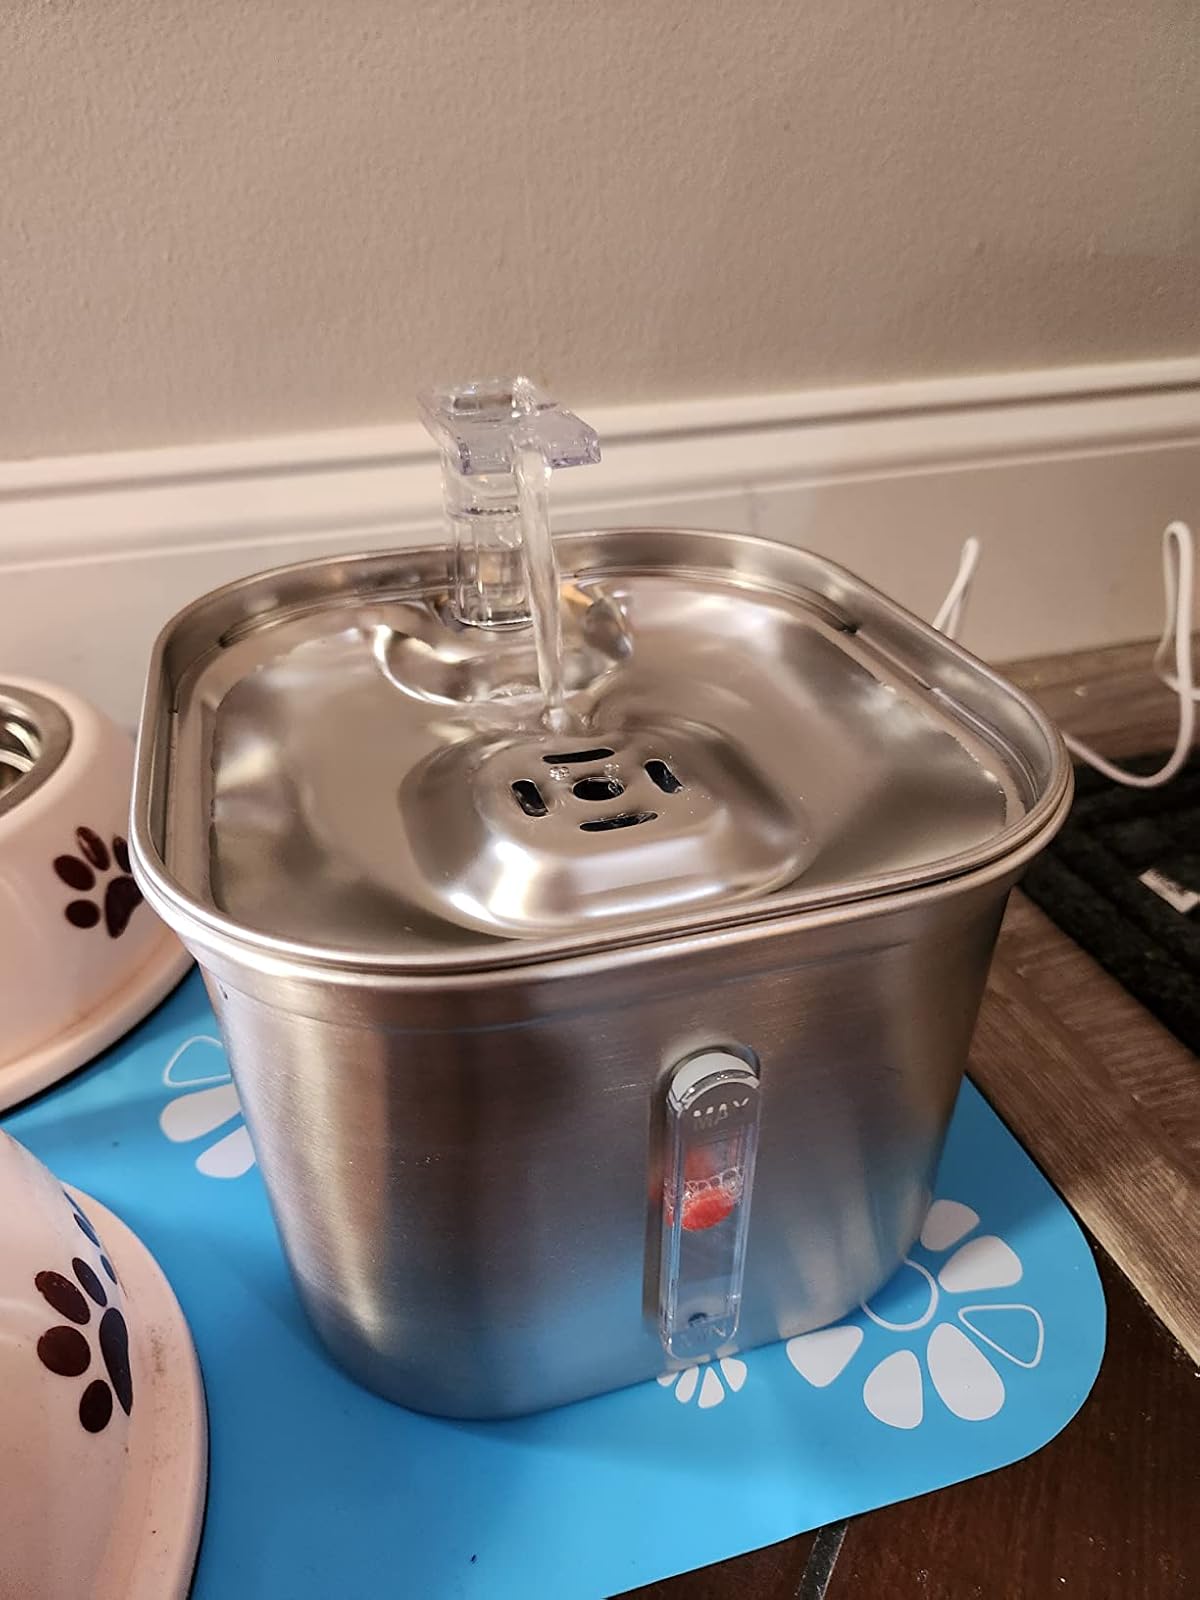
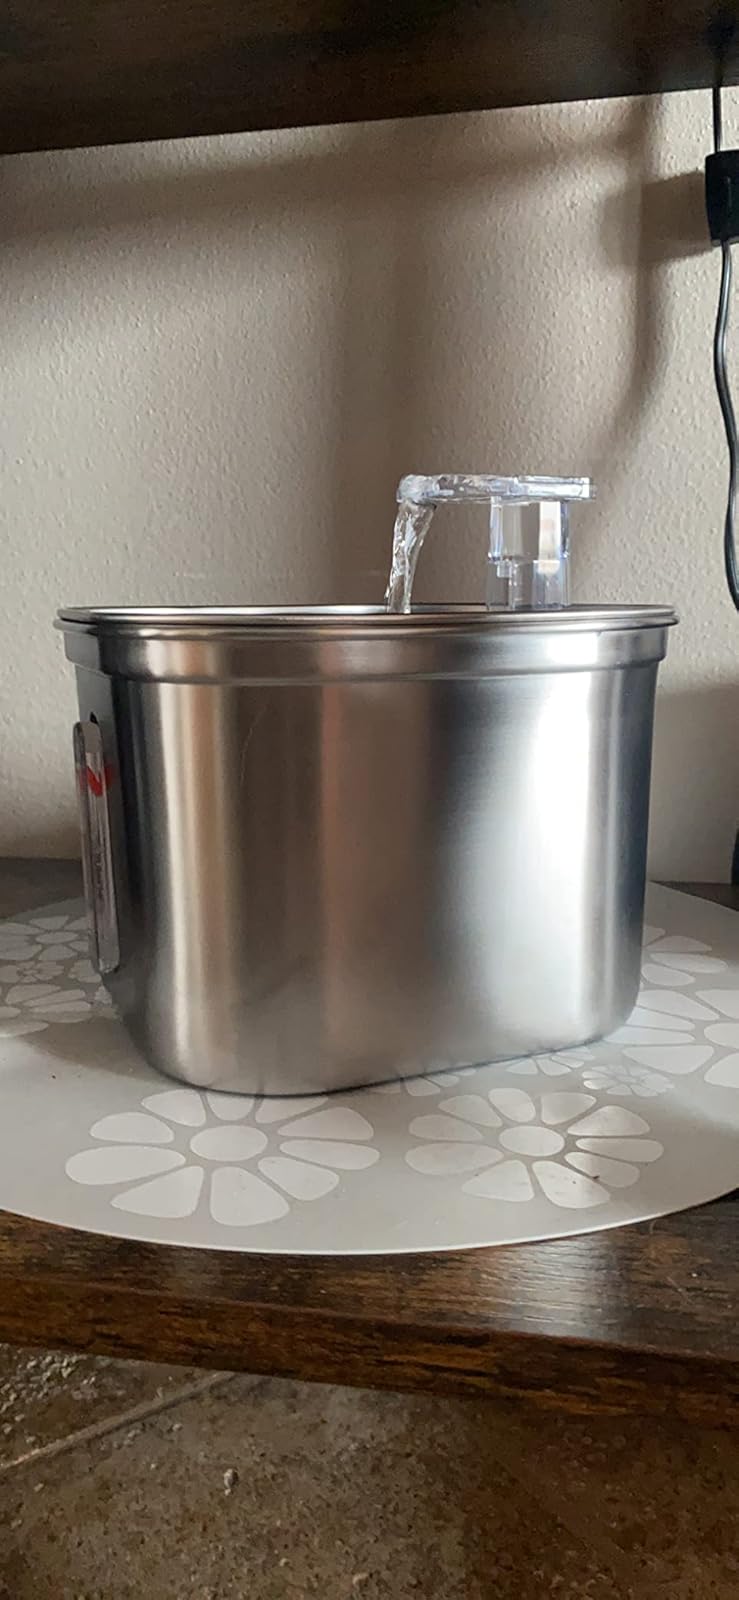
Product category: items_bowl
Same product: yes